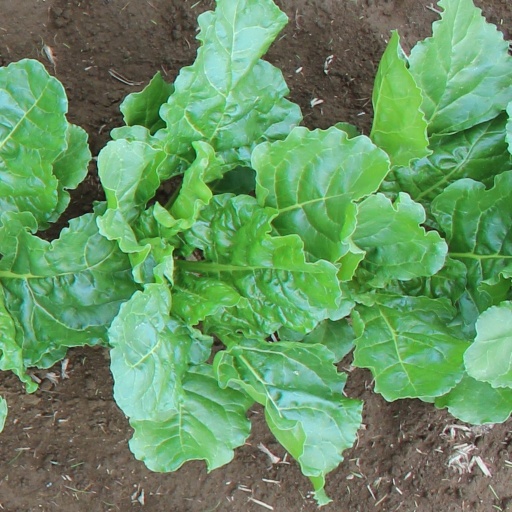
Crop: sugar beet